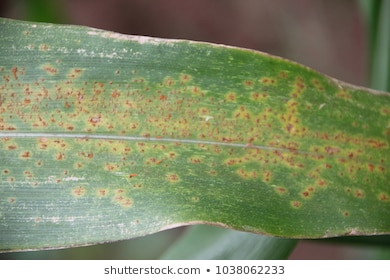
Labels: Corn rust leaf